Telugu language

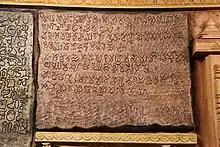
Ancient Telugu Writing displayed at Telugu Museum

This is the first writing entirely written in Telugu. It was written by Renati Choda king Dhanunjaya. in 575 CE. It was found on the premises of Chennakesava-Siddeshwara temple at Kalamalla village in Yerraguntla Mandal of the district.